Estadio de La Cartuja

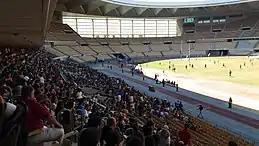
South stand from the East stand

AC/DC performed here on 10 May 2016 as part of their Rock or Bust World Tour in front of 60,000 people.